Democratic Autonomous Administration of North and East Syria

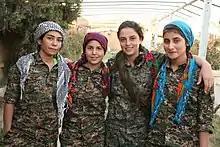
YPJ members in a greenhouse farm, for ecological cooperative farming

Since 2012, when the first YPG pockets appeared, Turkey had been alarmed by the presence of PKK-related forces at its southern border and grew concerned when the YPG entered into an alliance with the US to oppose ISIS forces in the region. The Turkish government refused to allow aid to be sent to the YPG during the Siege of Kobanî. This led to the Kurdish riots, the breakdown of the 2013–2015 peace process in July 2015 and the renewal of armed conflict between the PKK and Turkish forces. According to the Turkish pro-government newspaper "Daily Sabah," the YPG's parent organisation, the PYD, provided the PKK with militants, explosives, arms and ammunition.